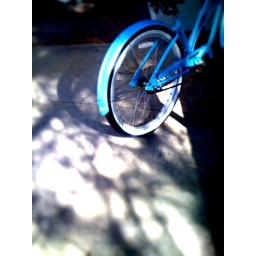
@UCSD in front of the Media Lab. a cute blue bike.